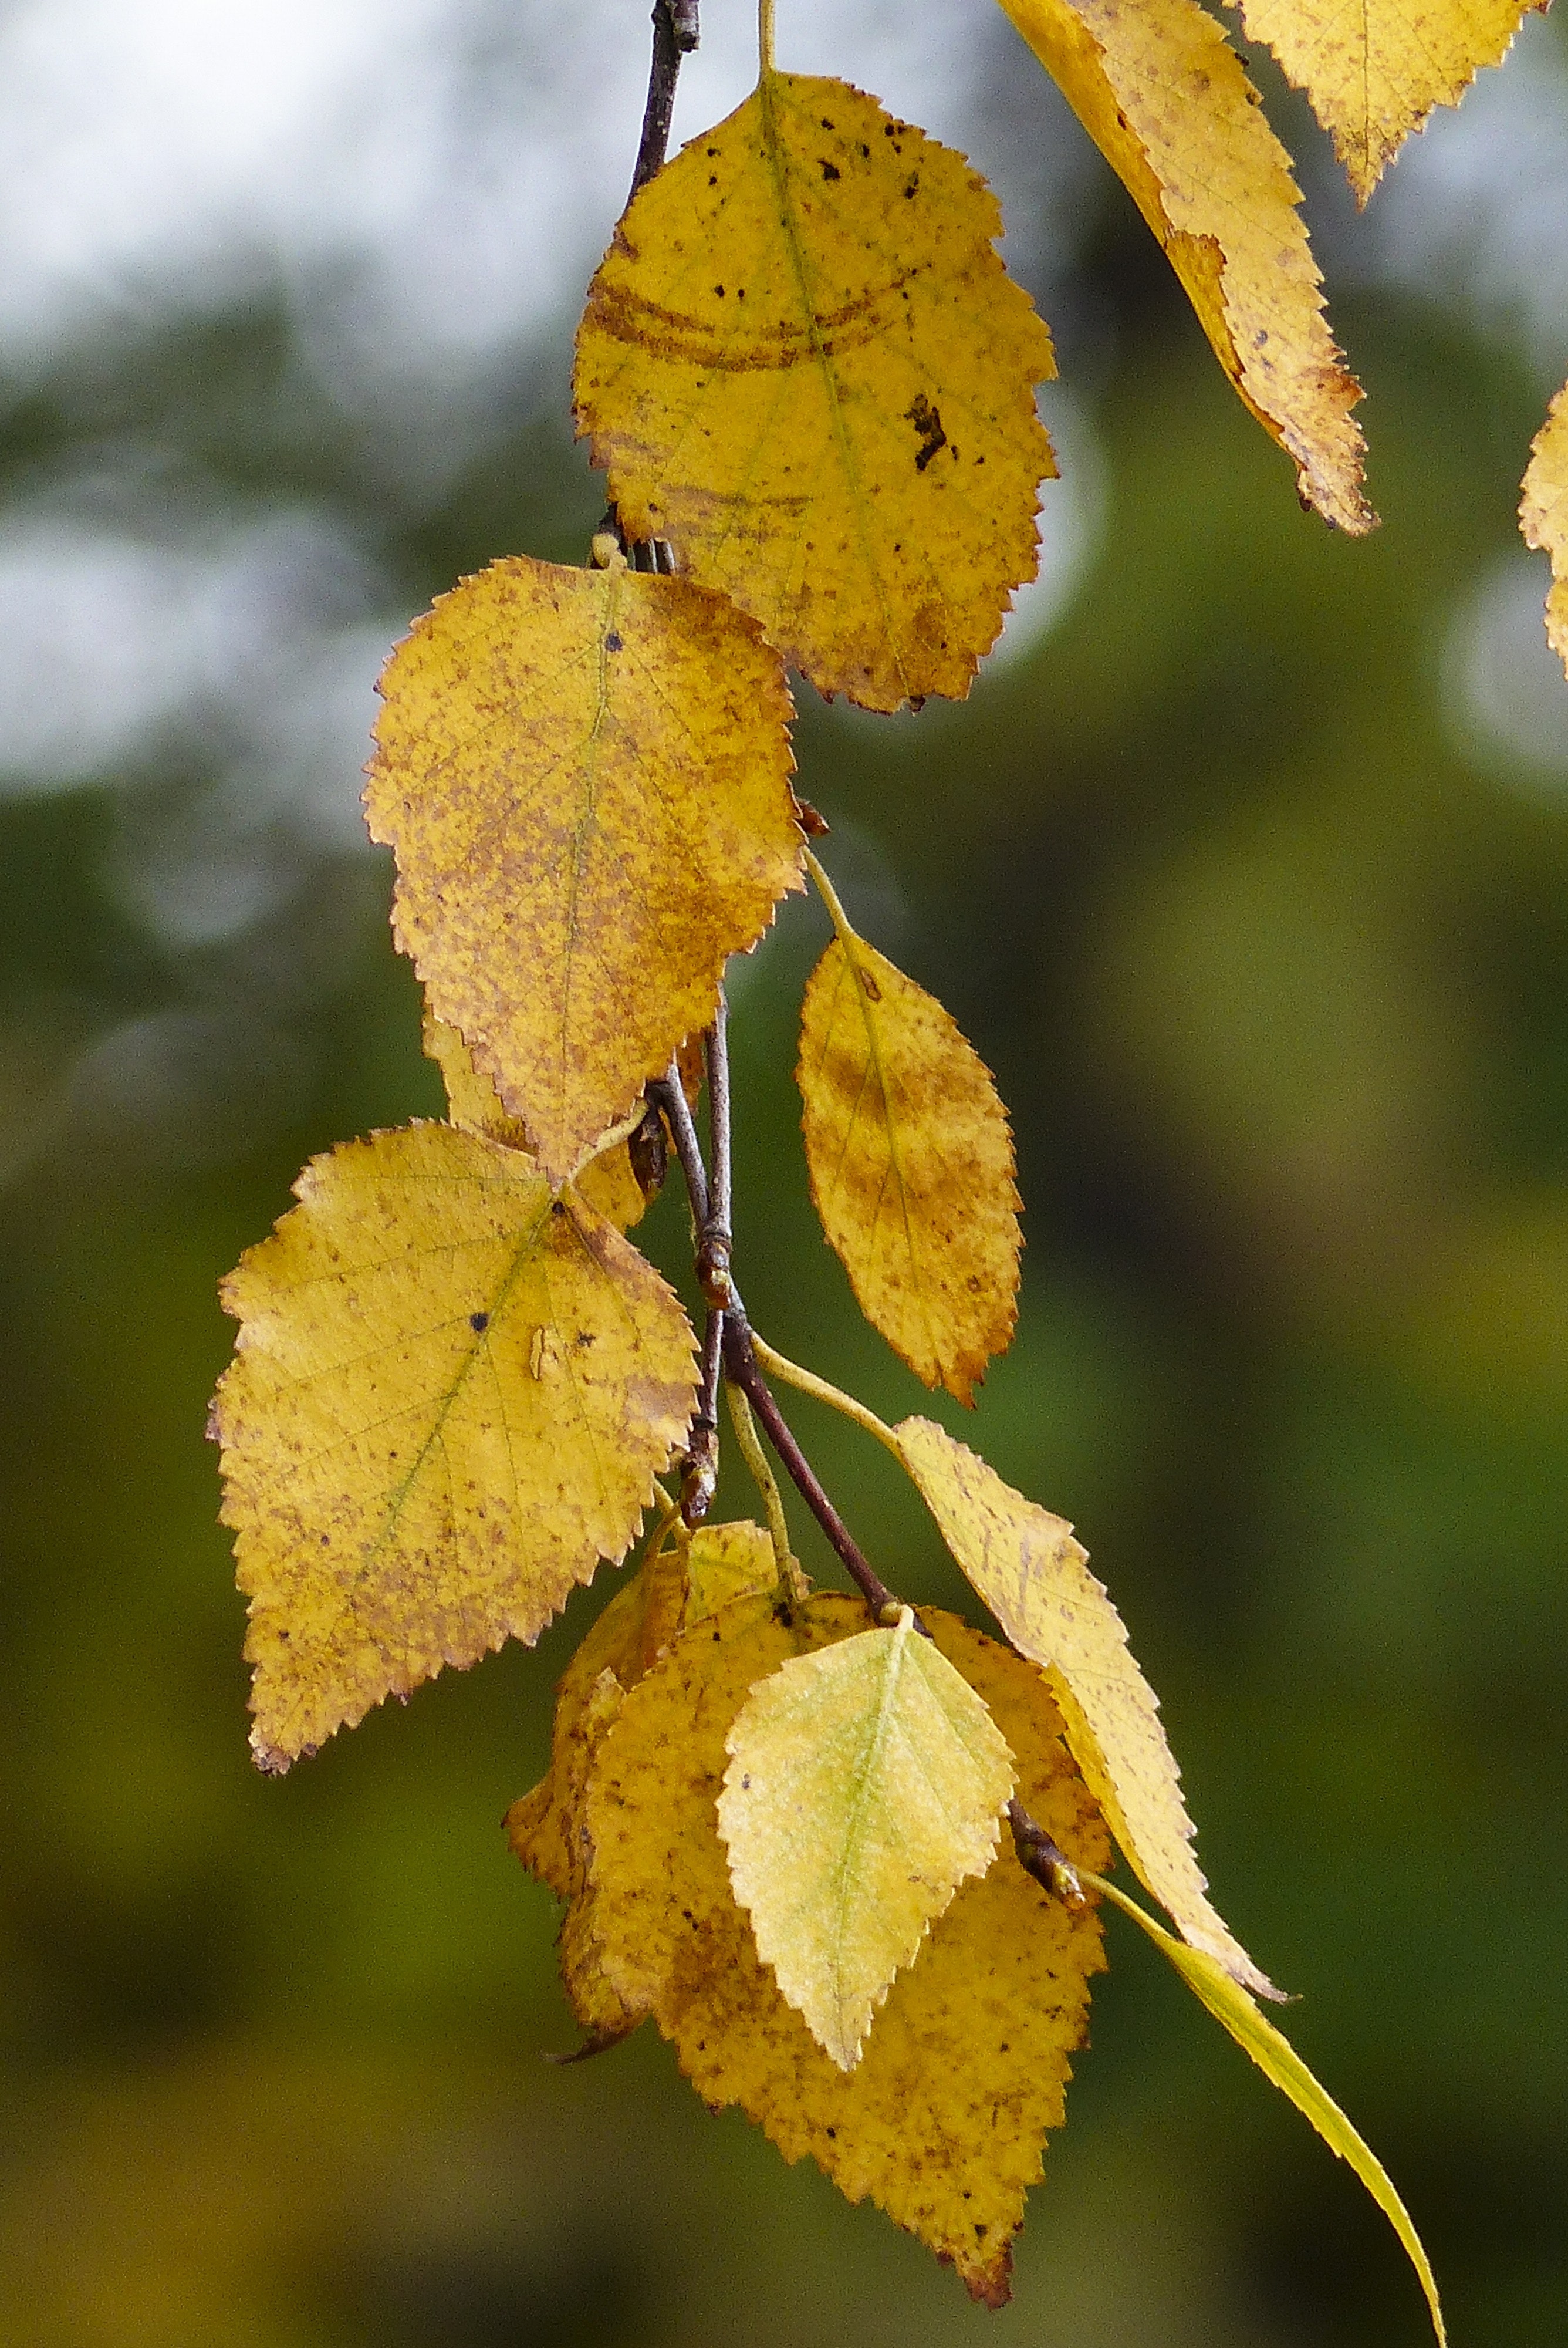
leaf, sweet birch, Canoe birch, American aspen, tree, plant, yellow, flower, twig, branch, autumn, swamp birch, woody plant, River Birch, birch family, deciduous, beech, birch, flowering plant